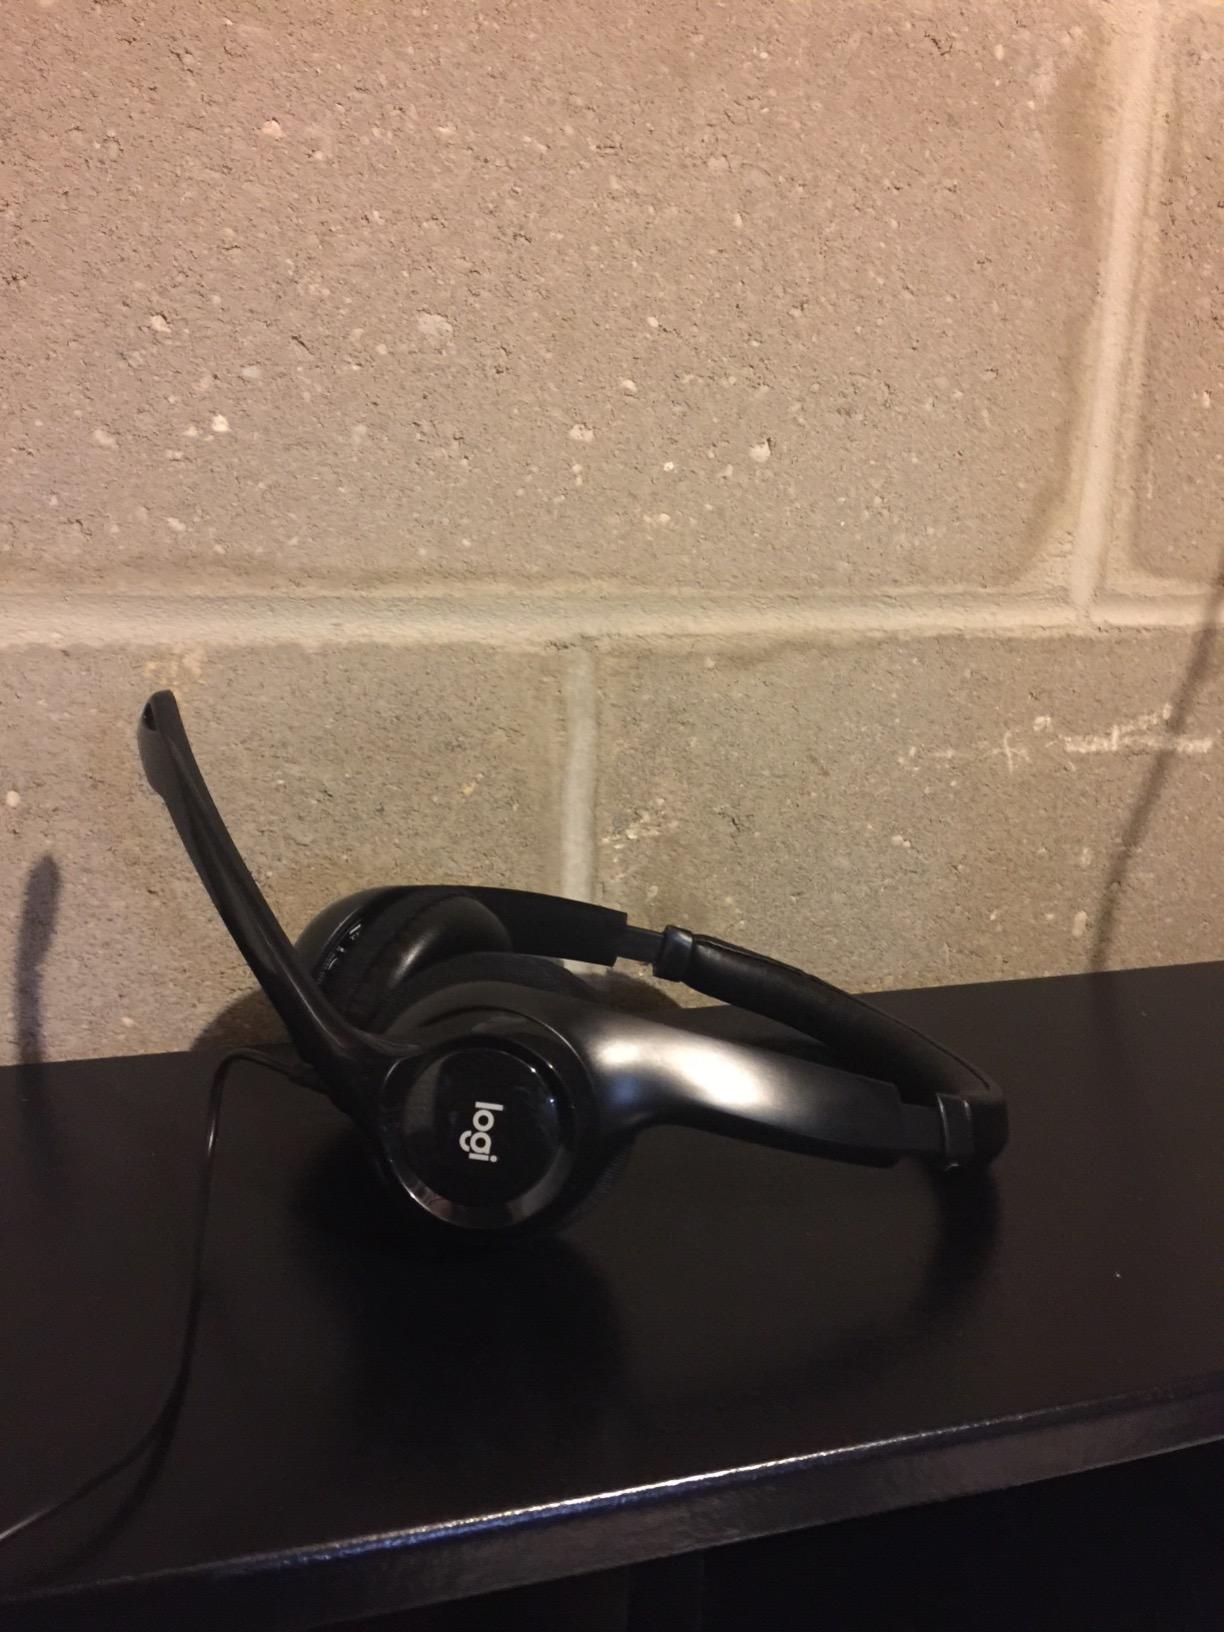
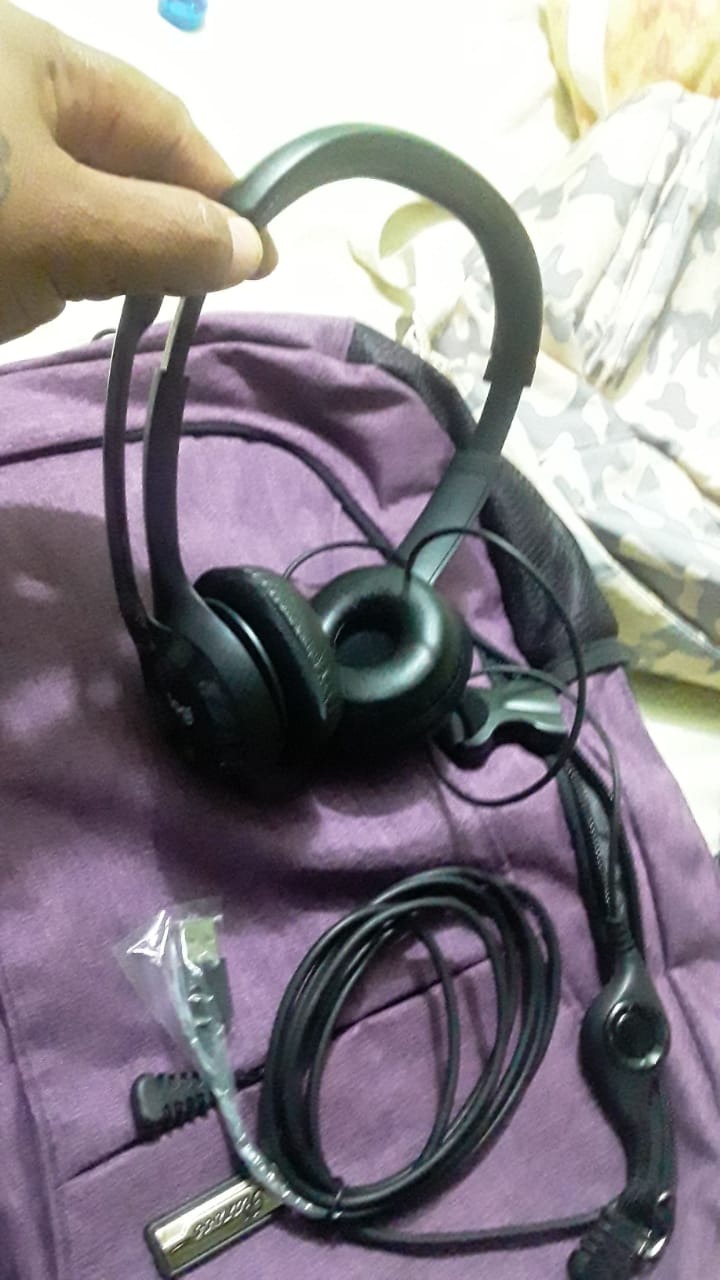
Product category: headphones
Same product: yes